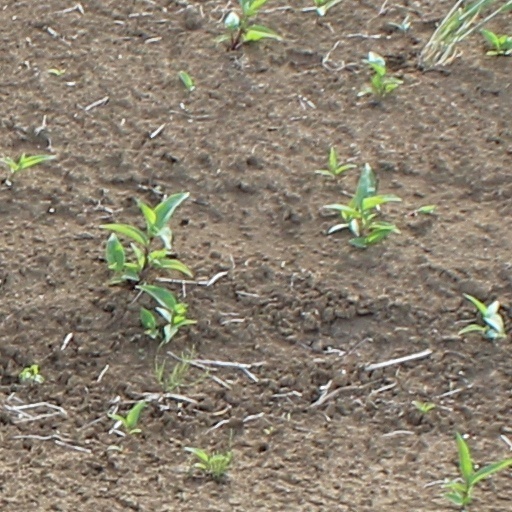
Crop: wheat